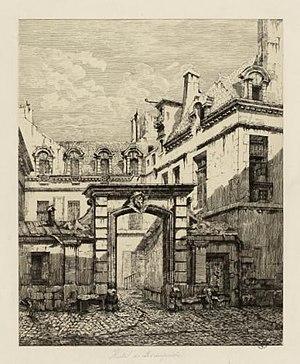
Hôtel Lesdiguières vers 1866 Niel Gabrielle Marie
L'hôtel de Lesdiguières est un hôtel particulier parisien détruit en 1877, qui se situait à l'angle des rues de la Cerisaie et de Lesdiguières. Ses jardins s'étendaient avant leur aliénation vers 1740 entre la rue Castex et la rue de Lesdighières jusqu'à la rue Saint-Antoine.